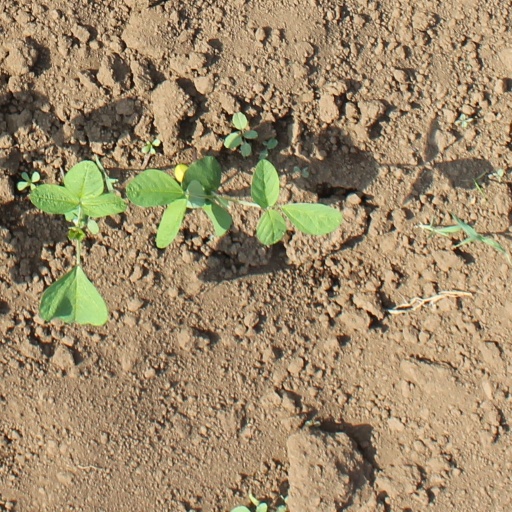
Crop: soybean